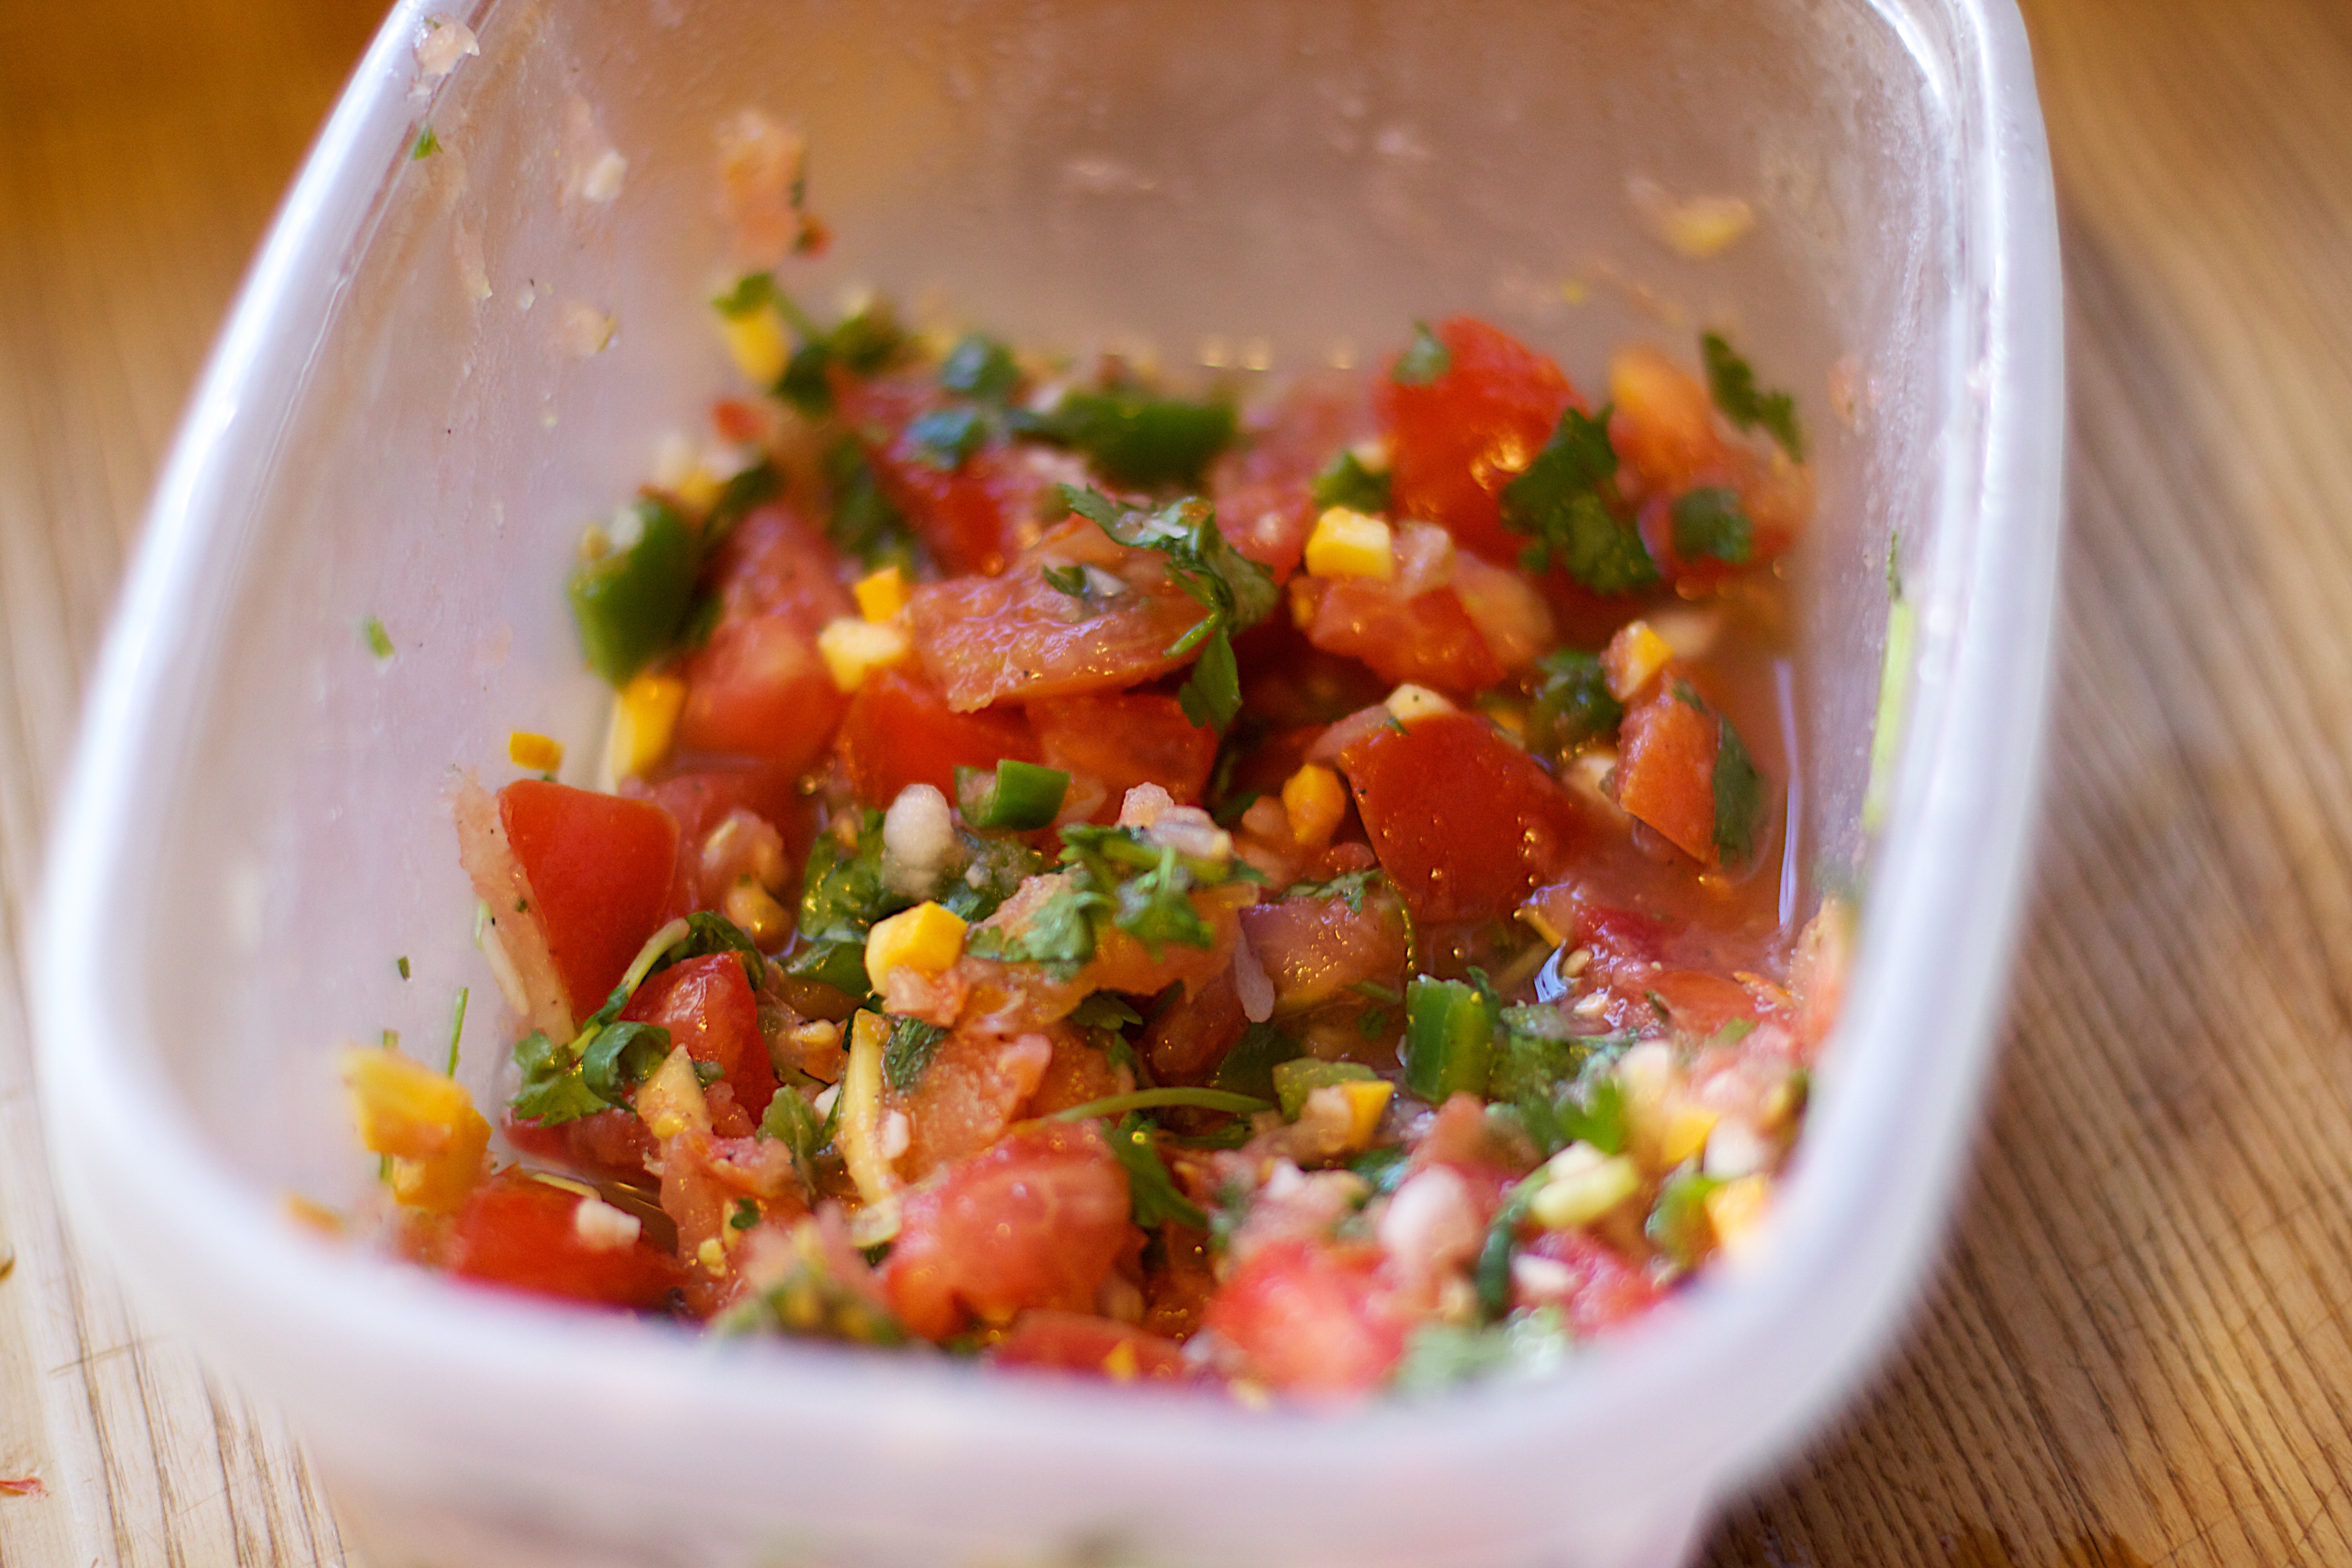
dish, food, produce, vegetable, cuisine, salsa, 2010365, pico de gallo, salsa sauce